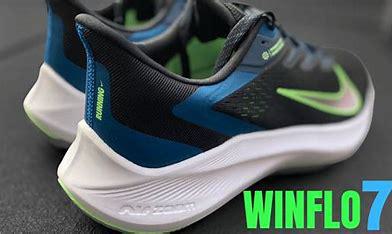
Brand: Nike
Model: Air Zoom Winflo 7